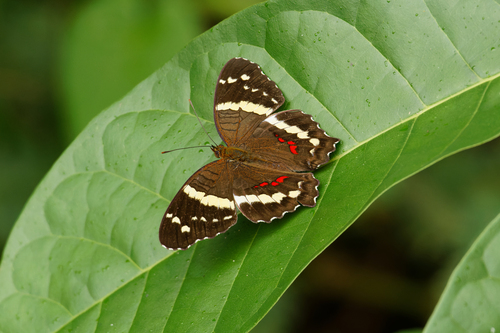
Scientific name: Anartia fatima
Common name: Banded peacock
Family: Nymphalidae
Order: Lepidoptera
Pollinator type: Primary pollinator
Habitat: Open areas and gardens
Geographic range: South America
Conservation status: Least Concern